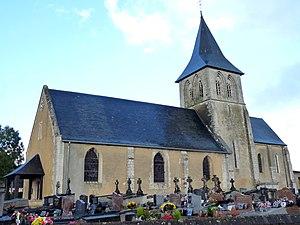
Église Notre-Dame de Trouville This building is indexed in the Base Mérimée, a database of architectural heritage maintained by the French Ministry of Culture,
Cet article recense les monuments historiques de l'arrondissement du Havre, dans le département de la Seine-Maritime, en France.
Trouville est une commune française située dans le département de la Seine-Maritime, en région Normandie.